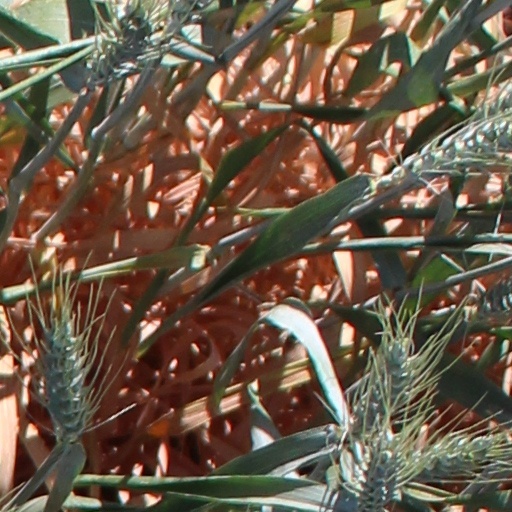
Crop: wheat